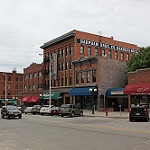
Scene: Outdoor